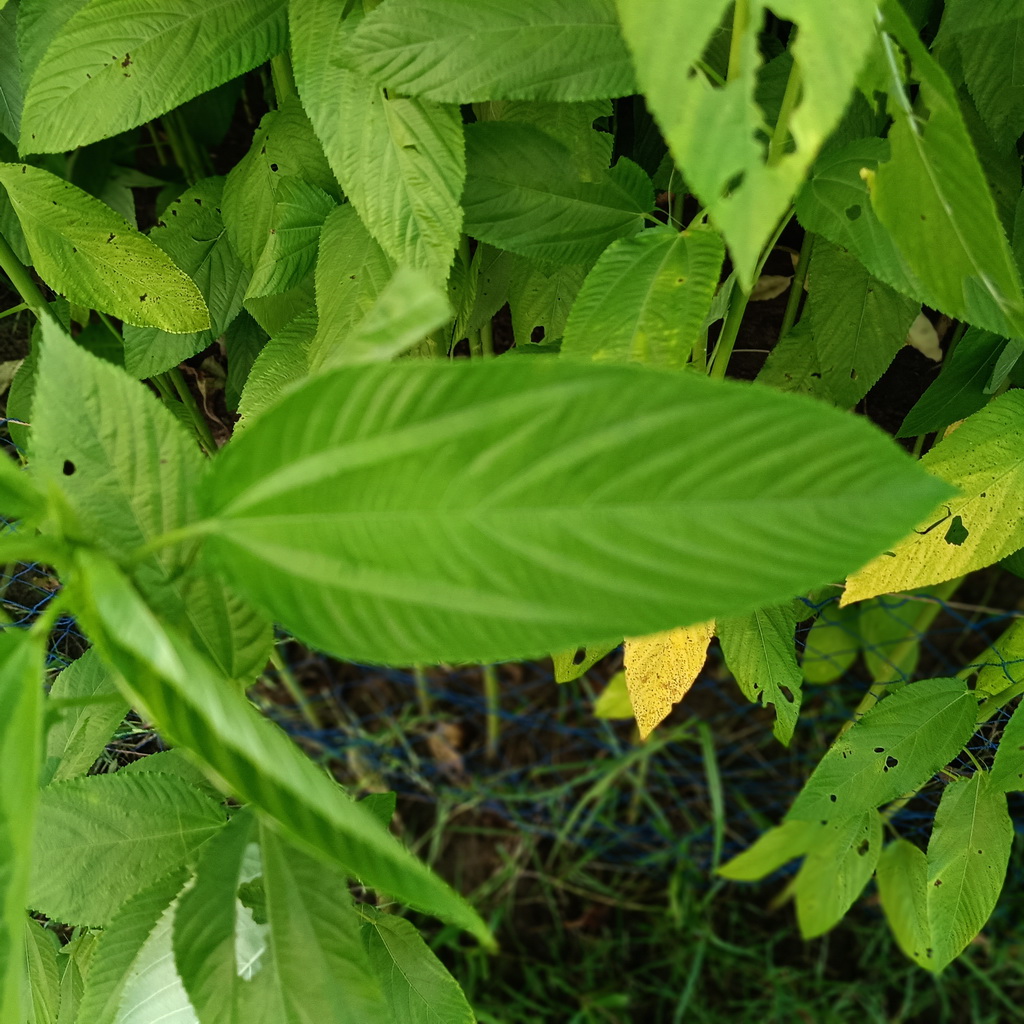
Label: Fresh